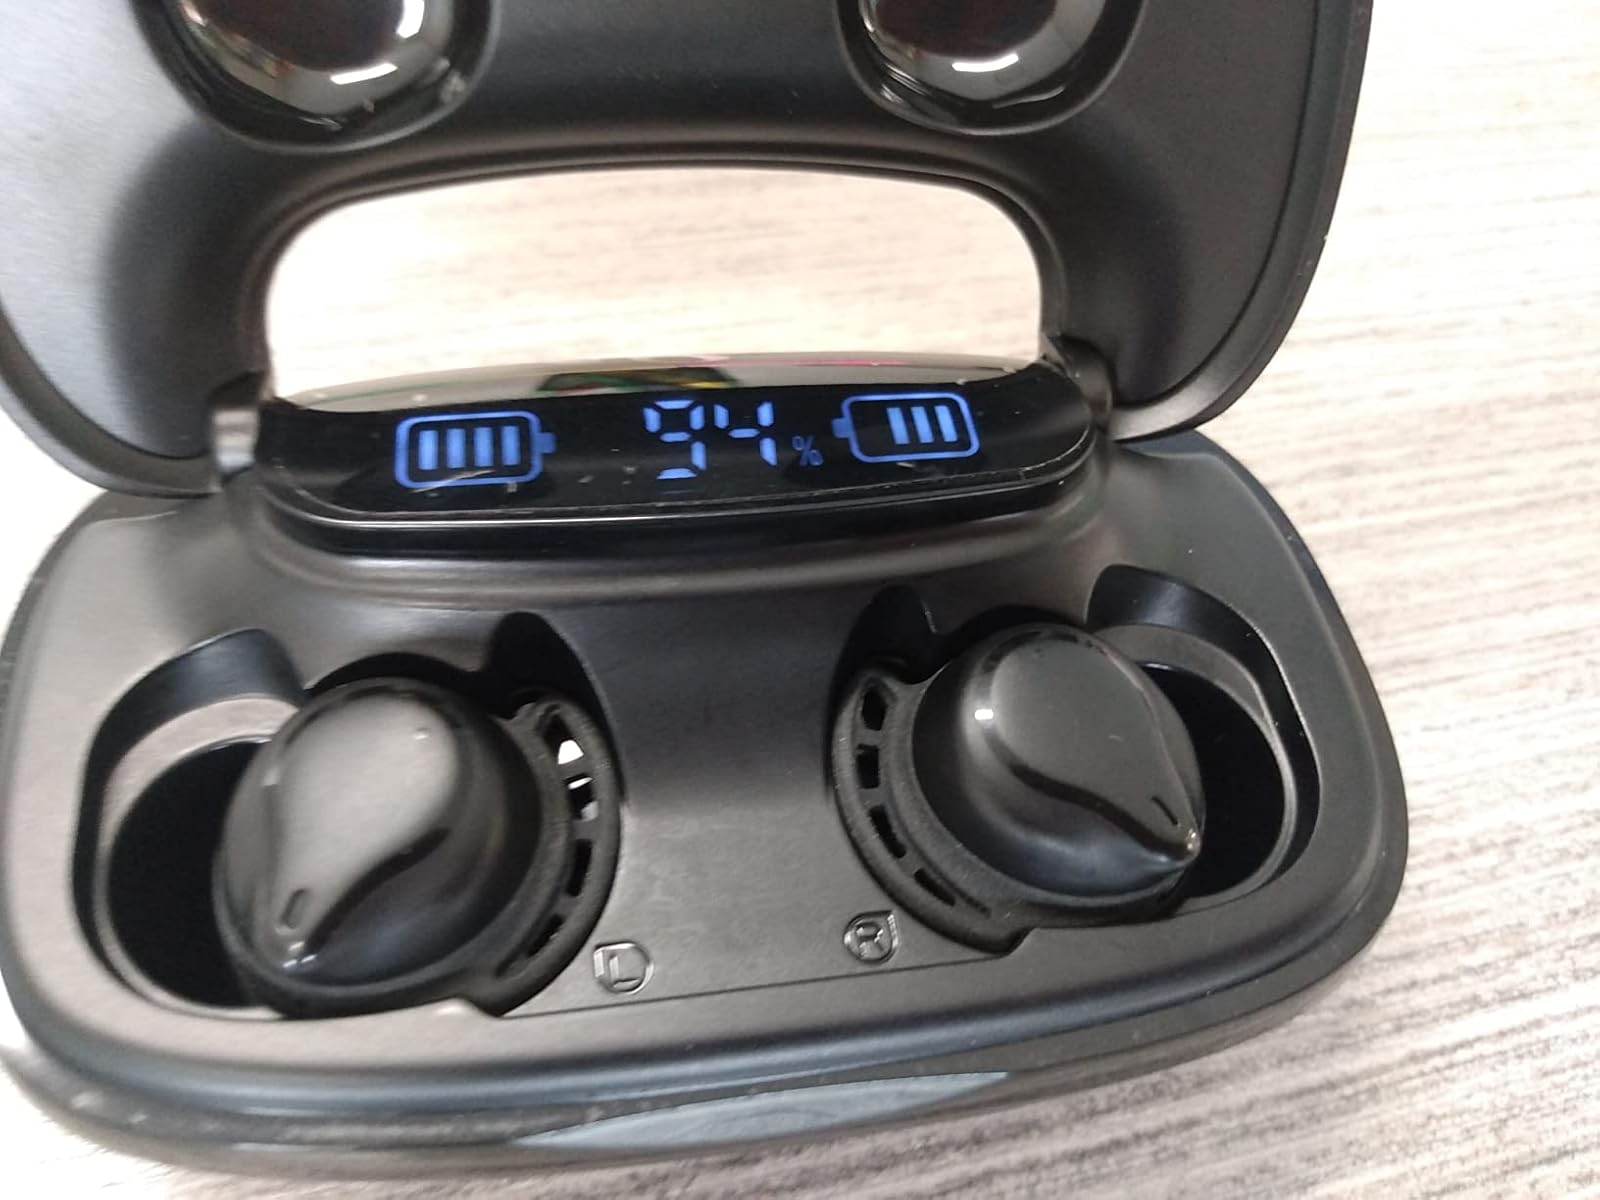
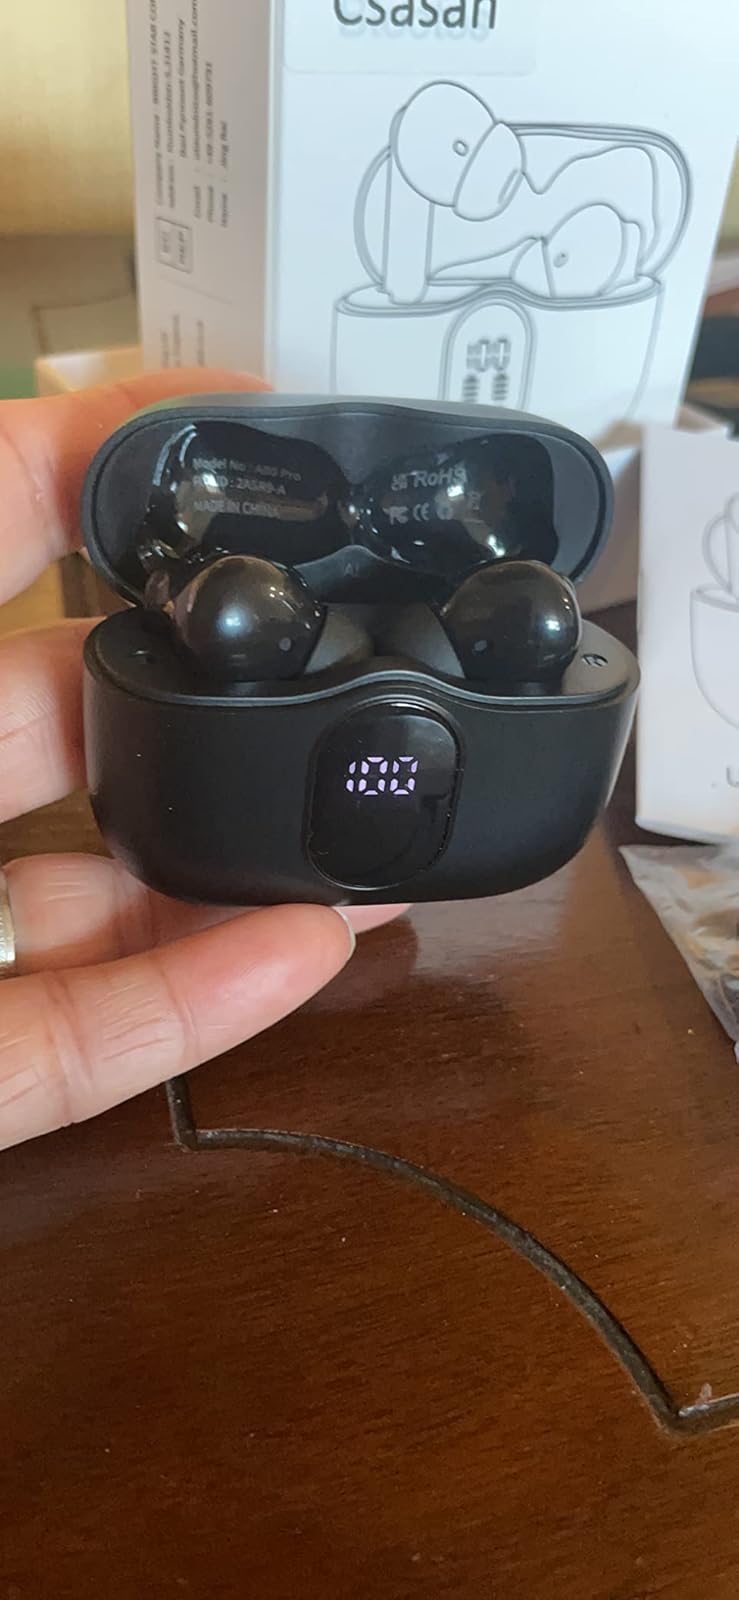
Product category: earbuds
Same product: no